Geography of Kyrgyzstan

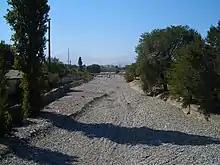
Alamedin River does not carry a lot of water in September

Although Kyrgyzstan has abundant water running through it, its water supply is determined by a post-Soviet sharing agreement among the five Central Asian republics. As in the Soviet era, Kyrgyzstan has the right to 25% of the water that originates in its territory, but the new agreement allows Turkmenistan and Uzbekistan unlimited use of the water that flows into them from Kyrgyzstan, with no compensation for the nation at the source. Kyrgyzstan uses the entire amount to which the agreement entitles it, but utilization is skewed heavily in favor of agricultural irrigation. During the Soviet era, Kyrgyzstan and Tajikistan shared their abundant water resources with Uzbekistan, Kazakhstan, and Turkmenistan during summer, and these three nations shared oil and gas with Kyrgyzstan and Tajikistan in winter. According to the International Crisis Group, the skewed system that is currently in place could cause irreversible regional destabilization, and needs to be dealt with by international actors to avoid a crisis in Central Asia. In 1994 agriculture accounted for about 88% of total water consumption, compared with 8% by industry and 4% by municipal water distribution systems. According to World Bank experts, Kyrgyzstan has an adequate supply of high-quality water for future use, provided the resource is prudently managed. However, in Central Asia water problems are on the rise. The Kyrgyz Republic exports water to irrigate the neighbouring states Uzbekistan, Kazakhstan and Tajikistan. To prevent conflicts, water allocation and use, and in particular the role of agriculture as major water user, have become very important questions in the development discourse in recent years, and will continue to be in the future.